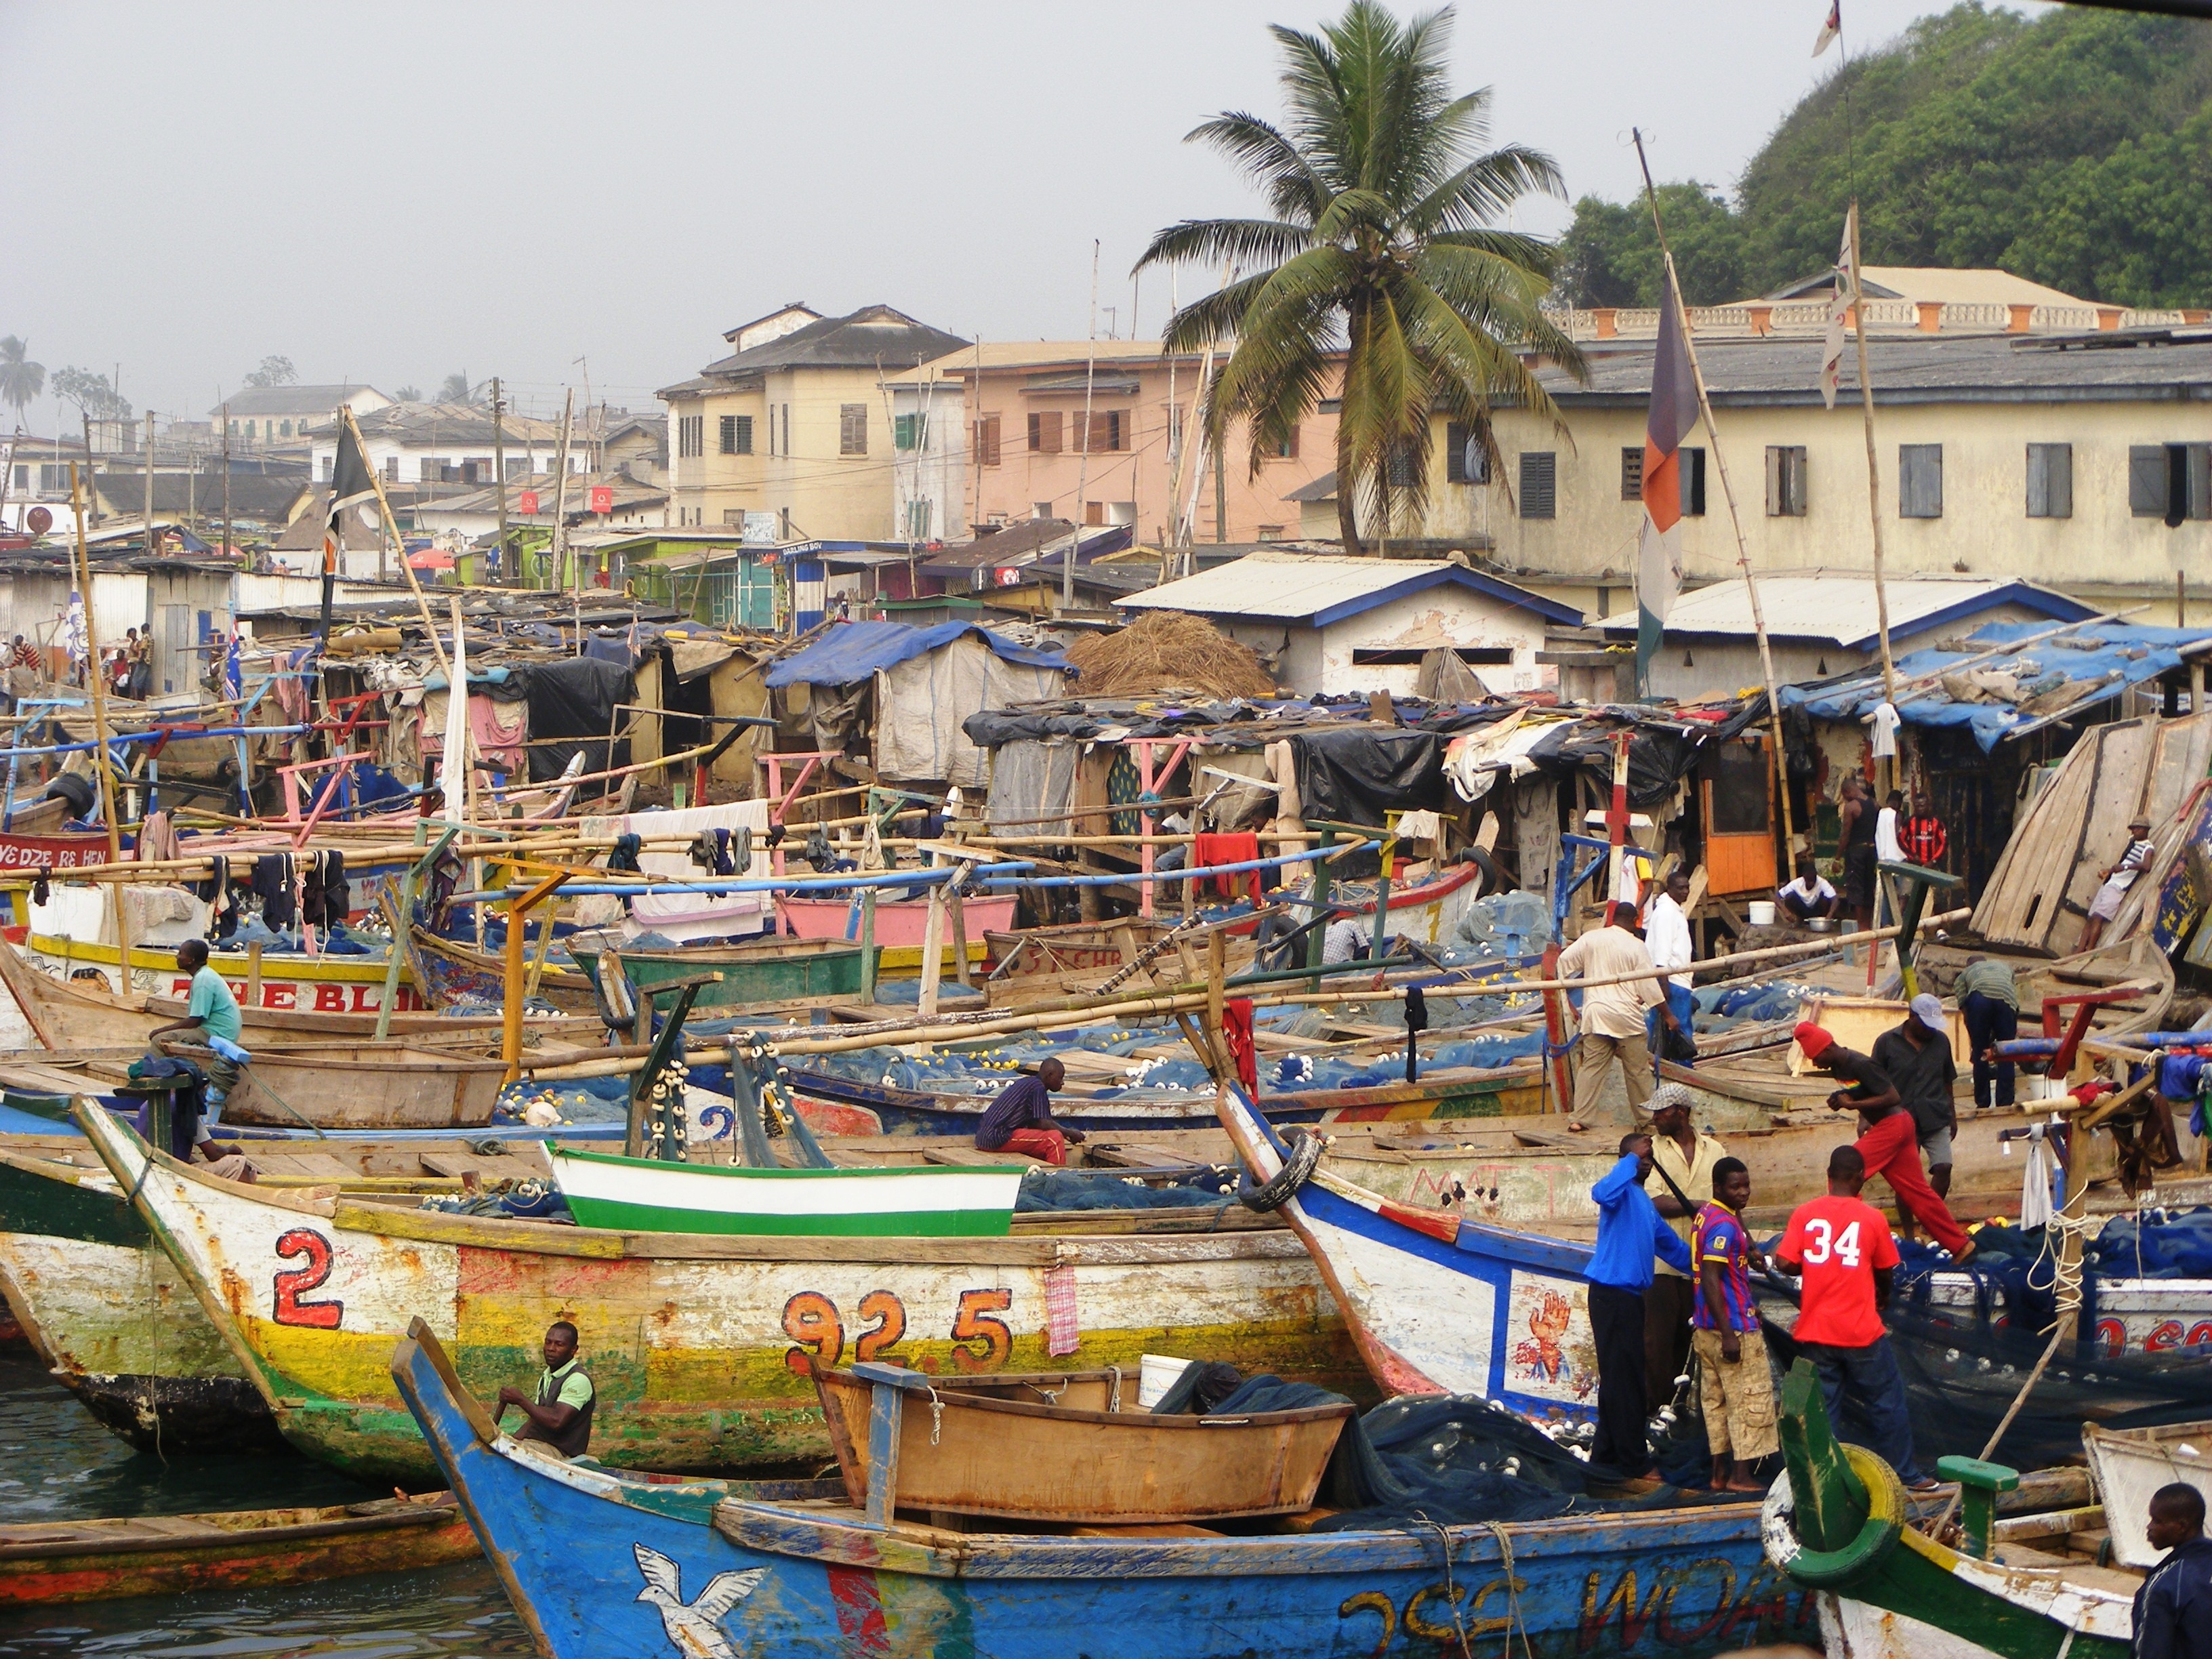
sea, ocean, boat, town, travel, vehicle, africa, market, port, fish, tourism, waterway, boating, ghana, fishing vessel, elmina, african fishermen